CFXJ-FM

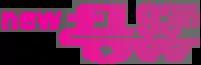
Logo used as "The New Flow 93.5" until 2011

In 2005, the station began to shift towards a more rhythmic direction. In 2007, the station re-branded as "The New Flow 93.5", completing its shift to a rhythmic contemporary format. By 2009, with Rogers' relaunch of the "Kiss" Top 40 (CHR) format on CKIS, CFXJ shifted back towards an urban direction. However, this proved unsuccessful, and many of the adult urban tracks were dropped by March 2010.